Buckeye Building

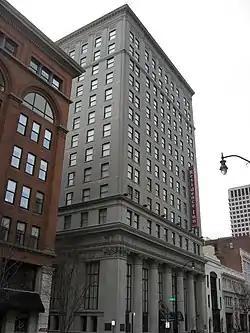

The Buckeye Building, also known as the Buckeye State Building and Loan Company Building, is a historic building in Downtown Columbus, Ohio. The 16-story building was built from 1926 to 1927. It was the headquarters for the Buckeye State Building and Loan Company, and after 1949 for the Buckeye Federal Savings and Loan Association. It was listed on the National Register of Historic Places in 2004. The building was converted into a hotel, opening as a Marriott Residence Inn in 2008.